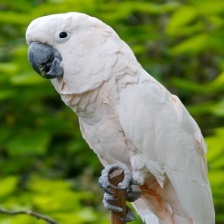
Species: COCKATOO
Scientific name: CACATUIDAE
ImageNet parent category: sulphur-crested_cockatoo